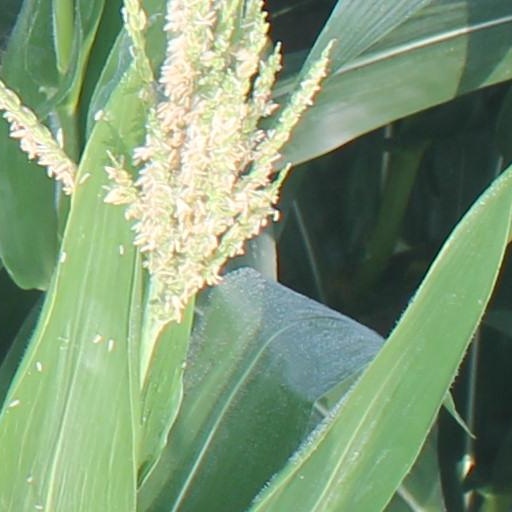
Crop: maize; corn